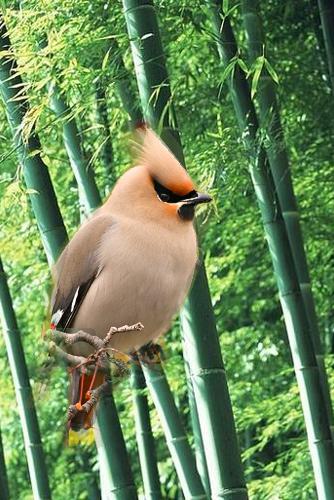
Bird species: Bohemian_Waxwing
Bird type: landbird
Background: land